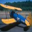
Label: airplane